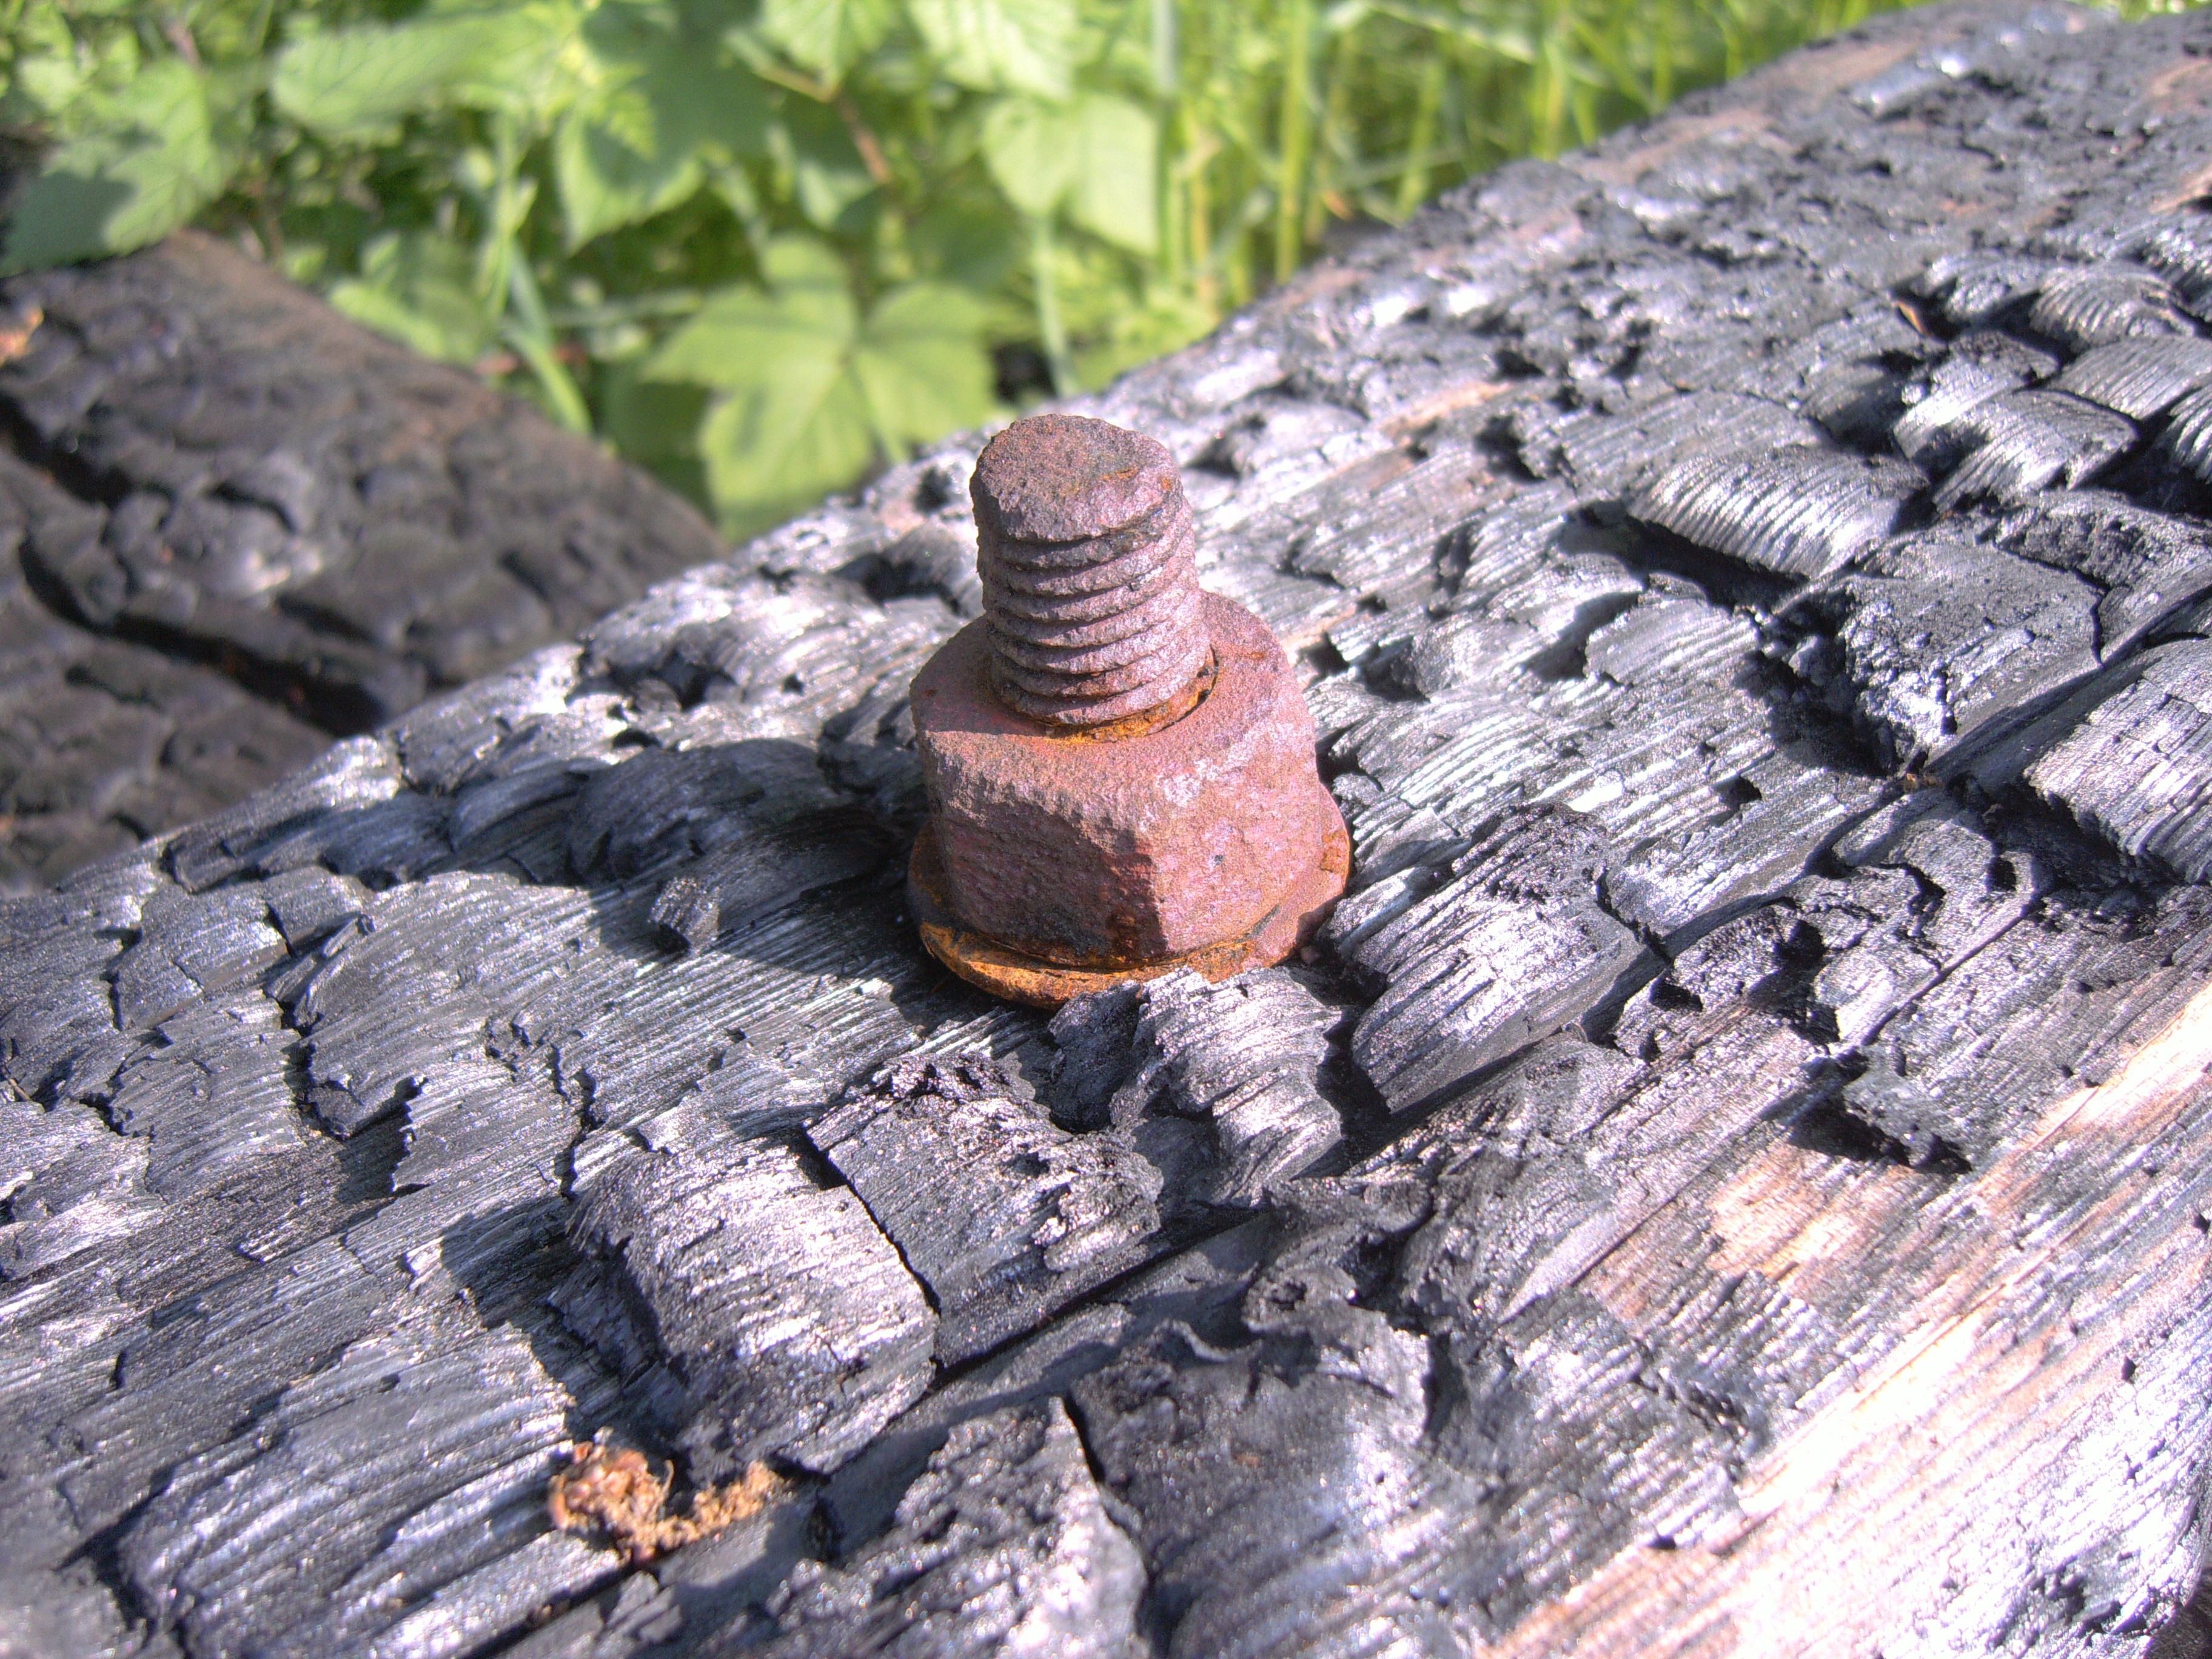
tree, rock, wood, trunk, fire, soil, brick, material, screw, thread, mother, geology, iron, carving, burned, stainless